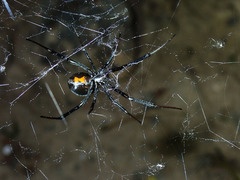
Species: Lactrodectus_hesperus